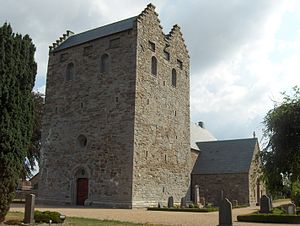
Aakirkeby
Aakirkeby på det sydlige Bornholm er øens tredjestørste by med 2.088 indbyggere. Som den eneste af øens tidligere købstæder ligger Aakirkeby inde i landet, 16 km øst for Rønne, 21 km sydøst for Hasle, 29 km syd for Allinge-Sandvig, 18 km syd for Gudhjem, 22 km sydvest for Svaneke, 14 km vest for Nexø og 16 km nordvest for Snogebæk. Byen ligger i Bornholms Regionskommune, der hører til Region Hovedstaden.